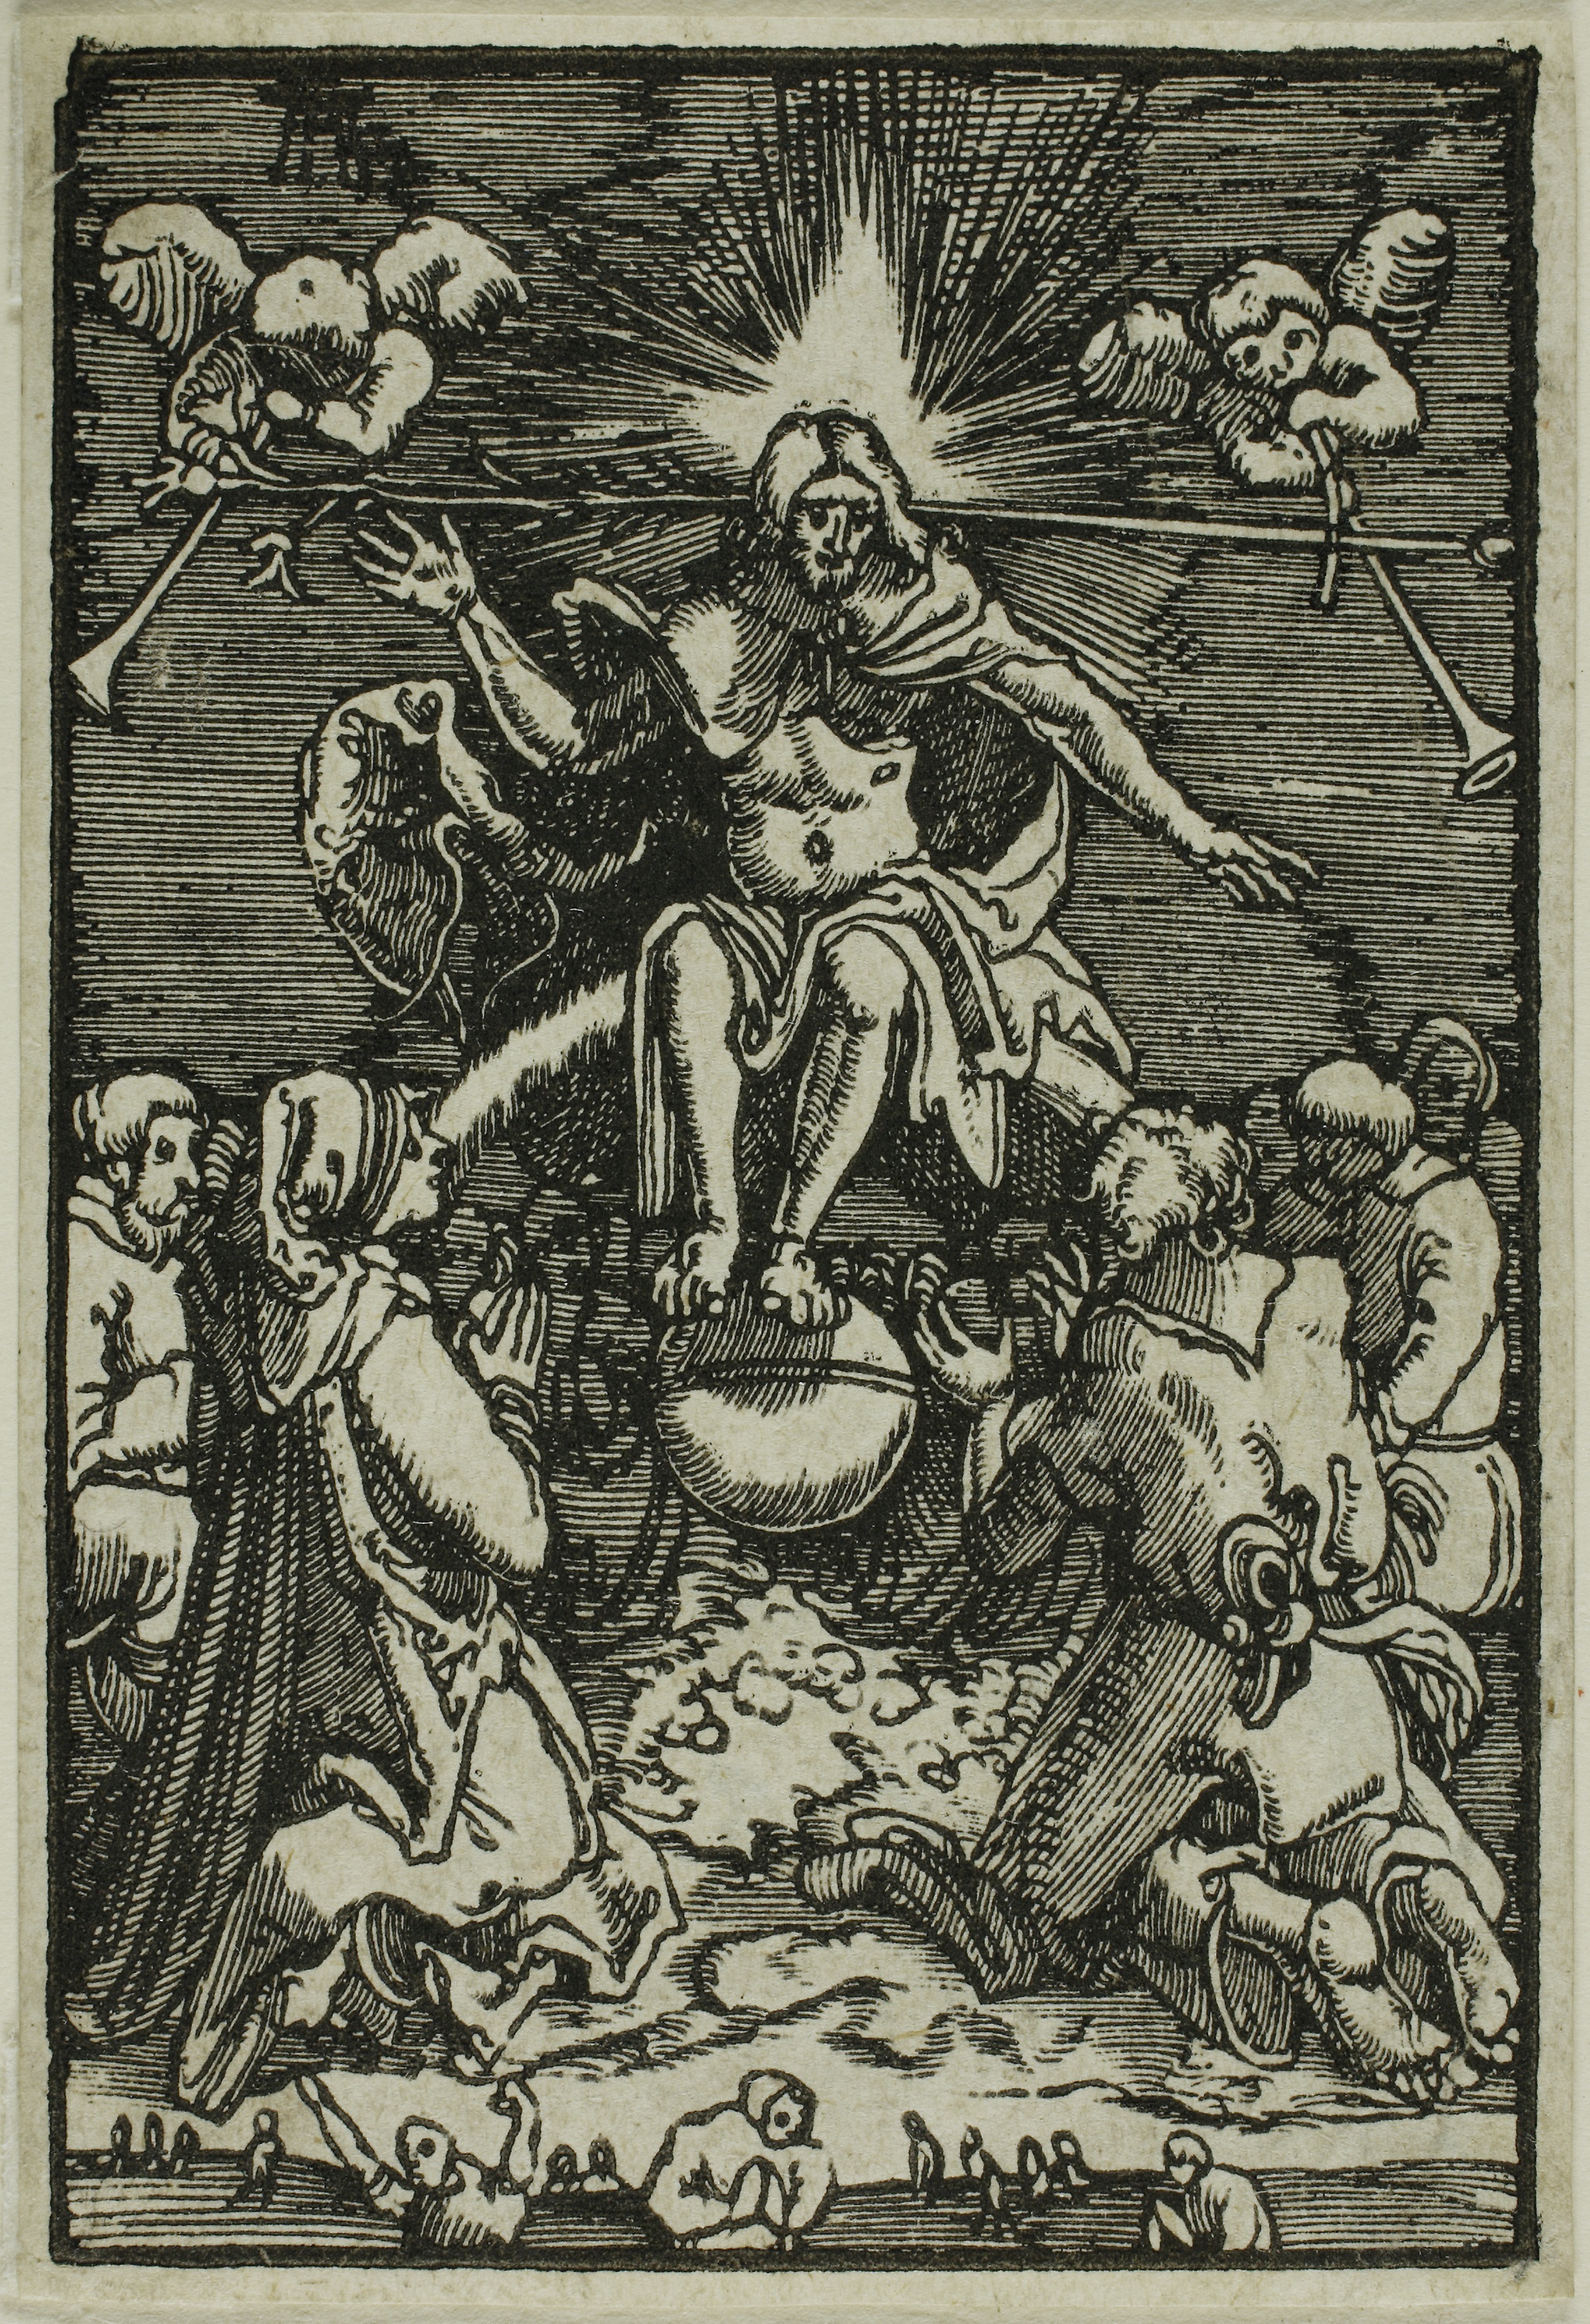
art, black and white, history, monochrome, visual arts, mythology, printmaking, middle ages, illustration